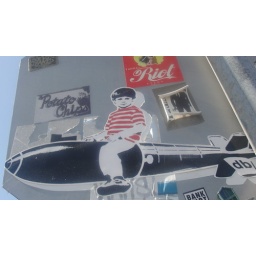
Little red boy riding a rocket in the hood